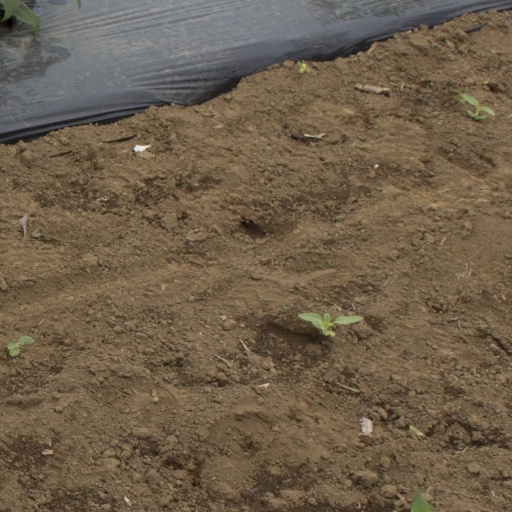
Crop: Jerusalem artichoke